Grand Plaza I

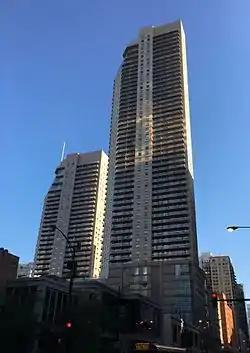

Grand Plaza is a residential apartment building in Chicago, Illinois, United States. The 57 story building was completed in 2003 at a height of when measured from its decorative spires. Grand Plaza I is one of the tallest all-residential buildings in Chicago and contains 481 luxury apartment units. Until July 1, 2008, it was the tallest building in the Chicago ZIP Code 60610, the ZIP Code with the most high-rises in the city. On July 1, 2008, the building ended up being in a new ZIP Code: 60654. That ZIP Code encompasses a small area, so the building is still the tallest in its ZIP Code.